Gray's monitor

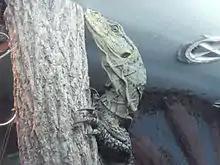
Wingham Wildlife Park, England

It is well known for its diet, which consists primarily of ripe fruit, especially "Pandanus". A number of prey items are, however, also consumed, including snails, crabs, spiders, beetles, birds and eggs. Monitors are generally carnivorous animals, which makes the Gray's monitor somewhat of an exception amongst the varanid family. Such an unusual diet may be as a result of competition over food with the water monitors, which share their range. One of the only fruits readily eaten by this species in captivity is grapes, with these and fruit powder supplementing a captive diet of insects and rodents.